Aspects of the Theory of Syntax

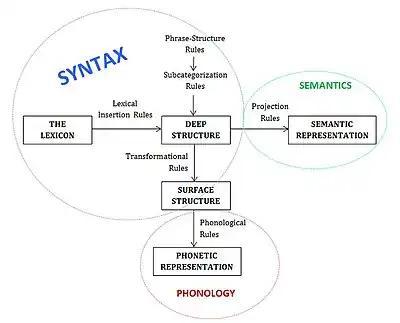
The grammar model discussed in Noam Chomsky's "Aspects of the Theory of Syntax" (1965)

In "Aspects", Chomsky summarized his proposed structure of a grammar in the following way: "A grammar contains a syntactic component, a semantic component and a phonological component...The syntactic component consists of a base and a transformational component. The base, in turn, consists of a categorial subcomponent and a lexicon. The base generates deep structures. A deep structure enters the semantic component and receives a semantic interpretation; it is mapped by transformational rules into a surface structure, which is then given a phonetic interpretation by the rules of the phonological component." In this grammar model, syntax is given a prominent, generative role, whereas phonology and semantics are assigned secondary, interpretive roles. This theory of grammar would later come to be known as the "Standard Theory" (ST).